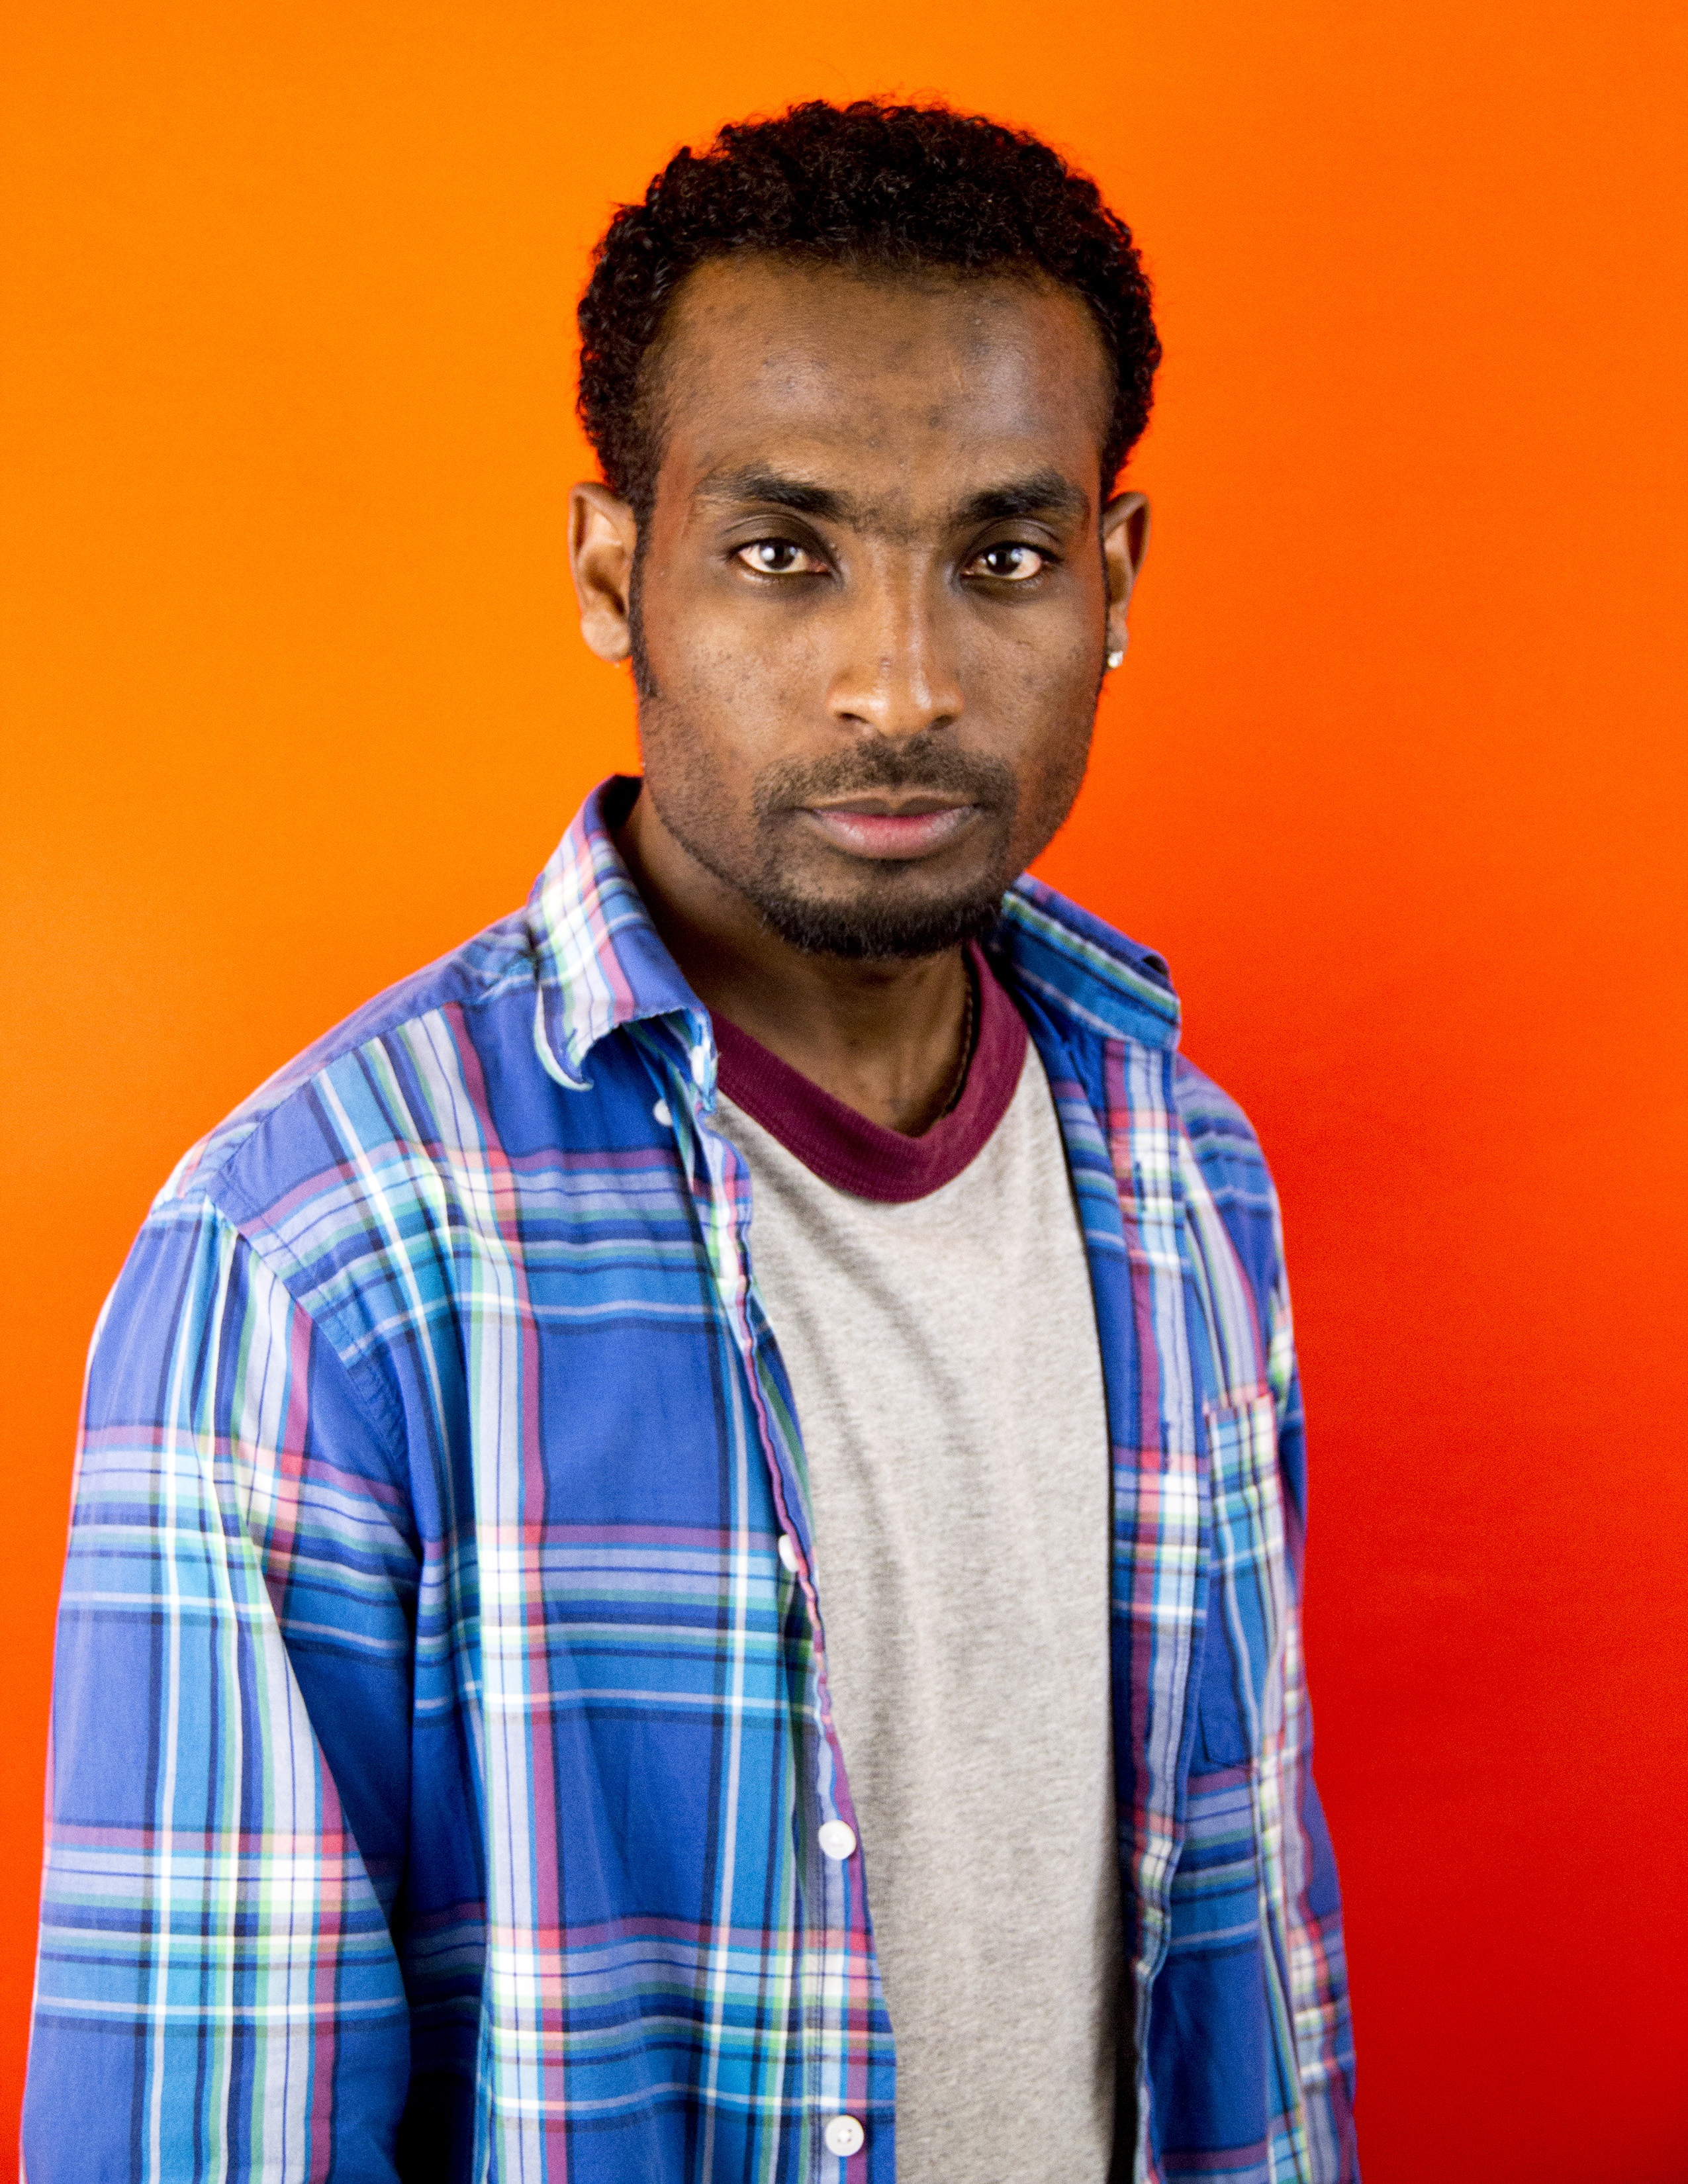
man, person, hair, looking, male, singer, portrait, model, fashion, black, hairstyle, muscular, face, cool, expression, style, body, casual, attractive, stylish, black skin, confident, trendy, photo shoot, masculine, handsom, facial hair